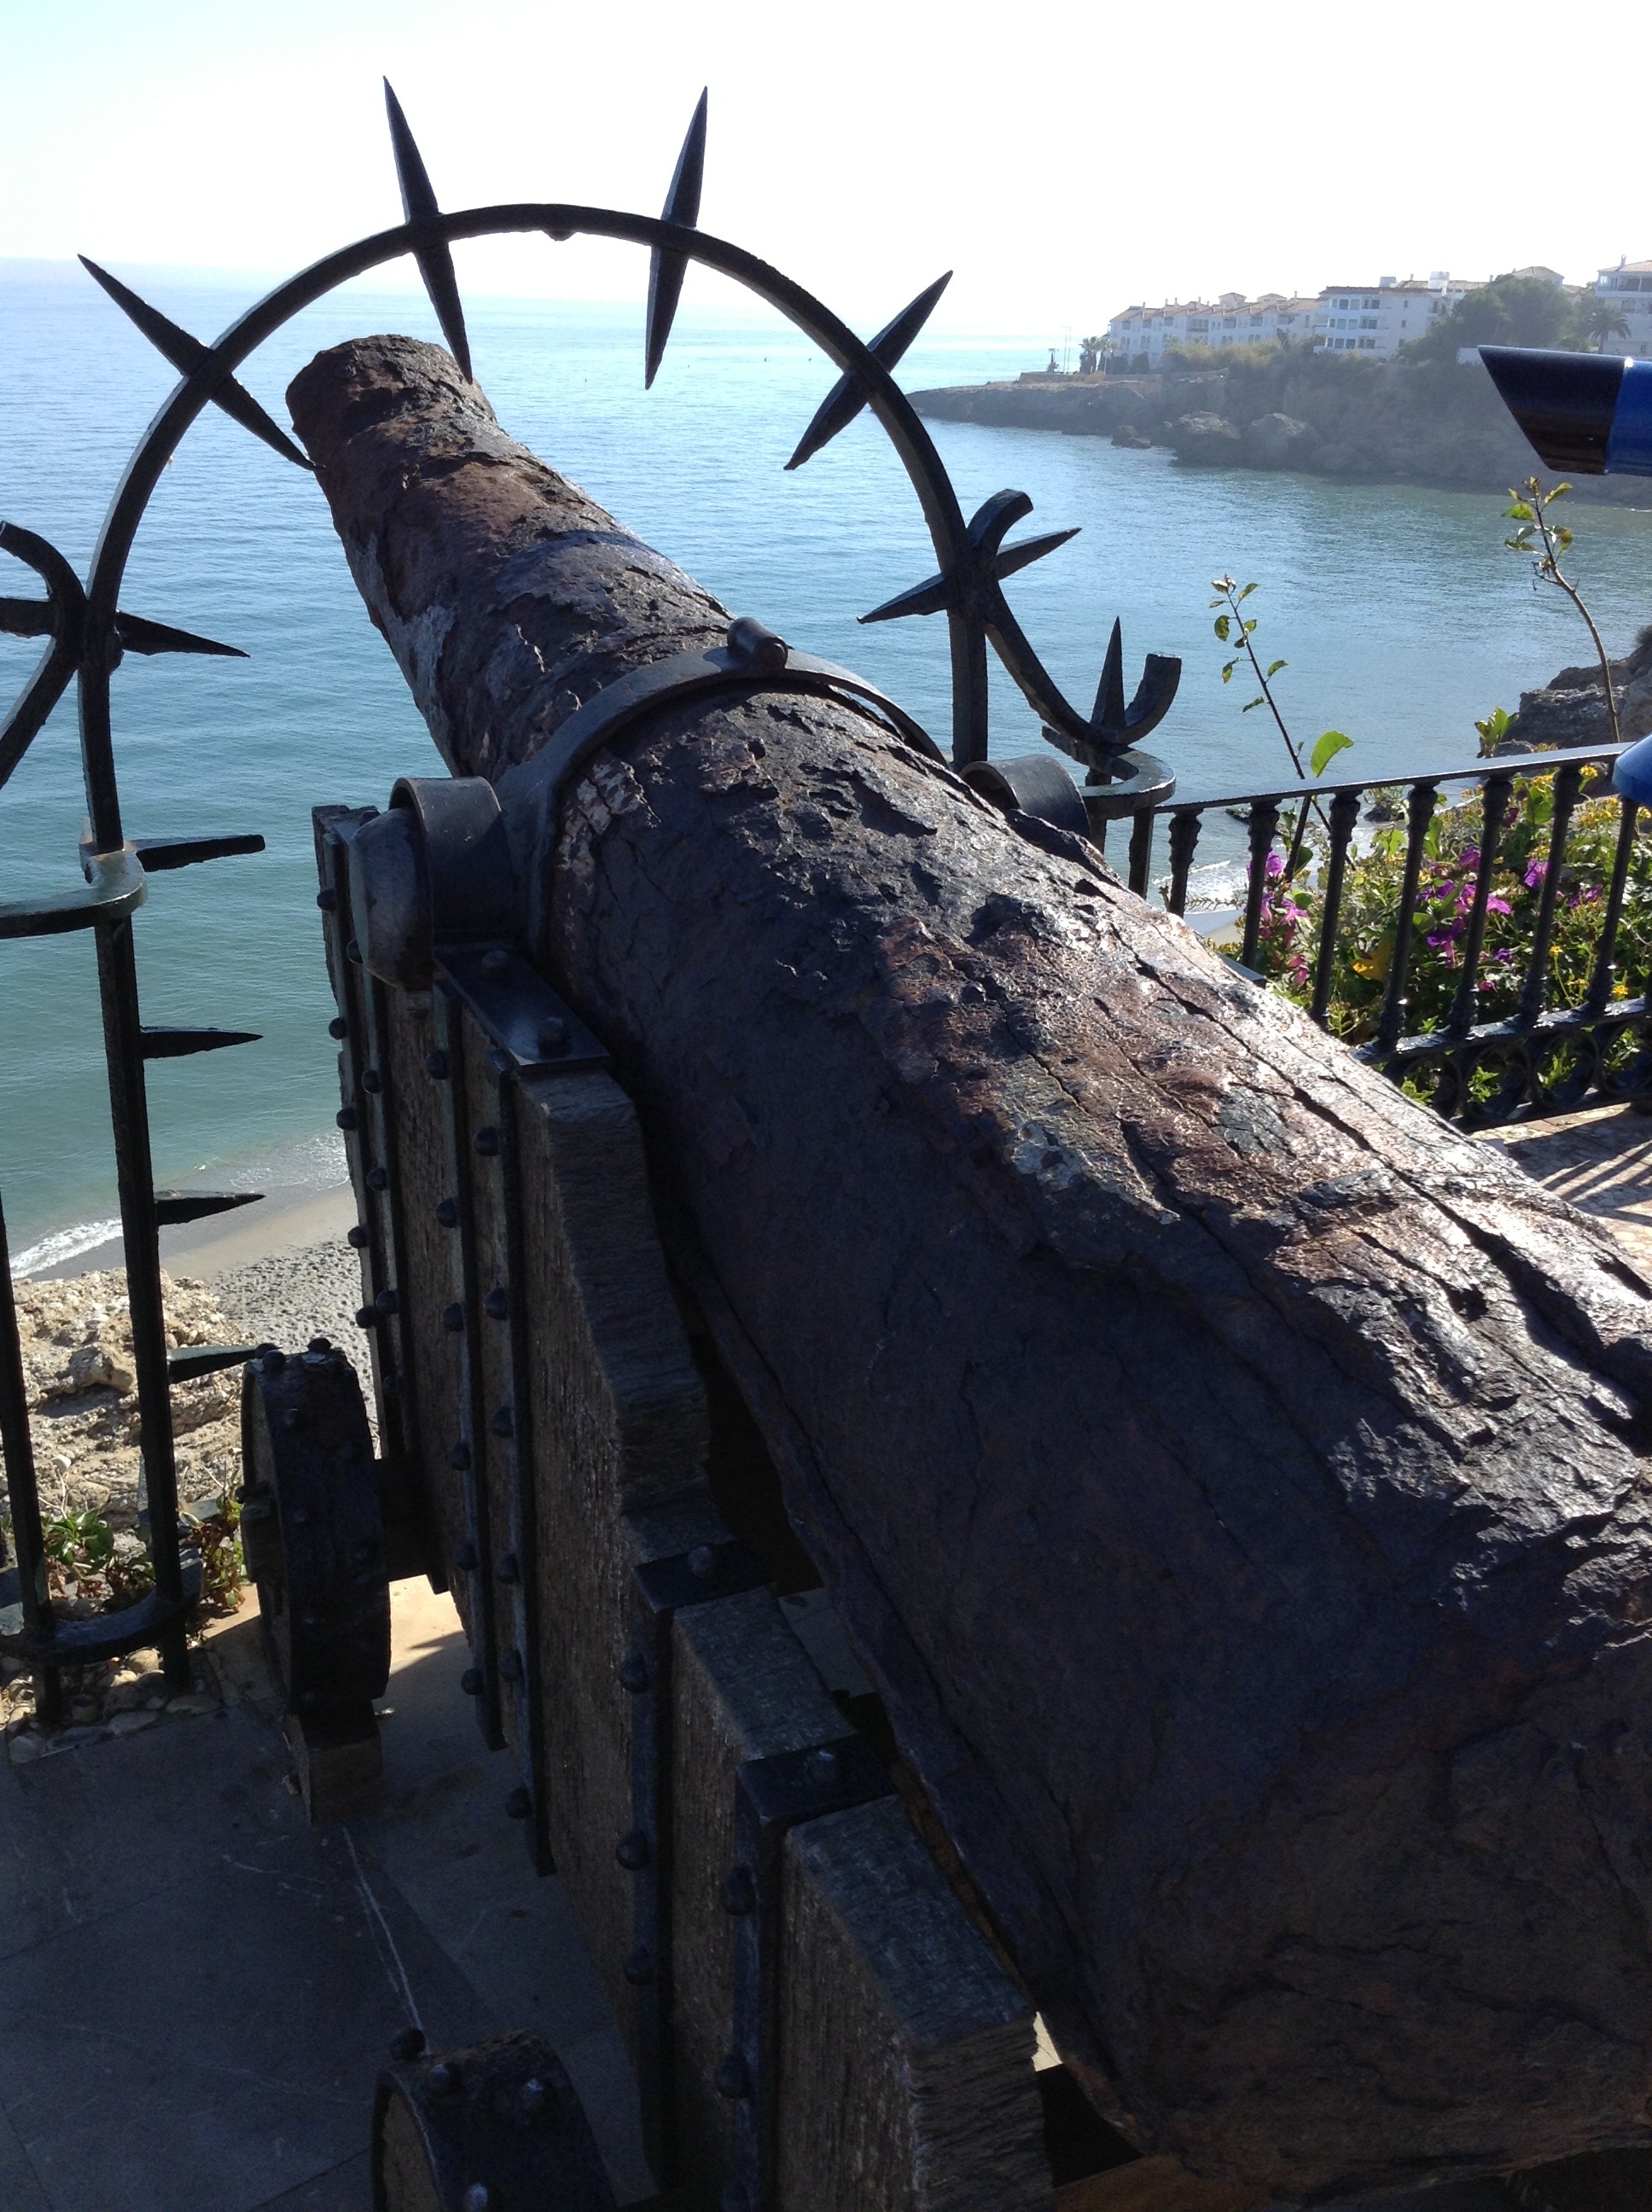
sea, vintage, antique, old, steel, military, army, vehicle, metal, ancient, historic, weapon, war, battle, spain, rusty, gun, history, fort, cannon, iron, spanish, historical, defense, relic, artillery, conquistador, old cannon